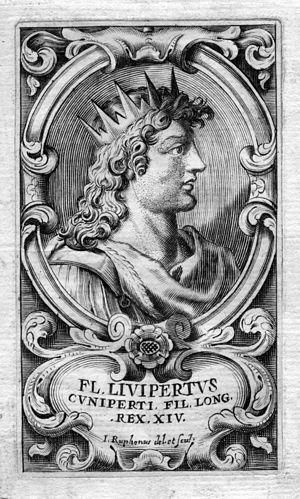
portrait gravé
Liutpert ou Liutbert, est roi des Lombards d'Italie 8 mois en 700, sous la tutelle d'Ansprand.